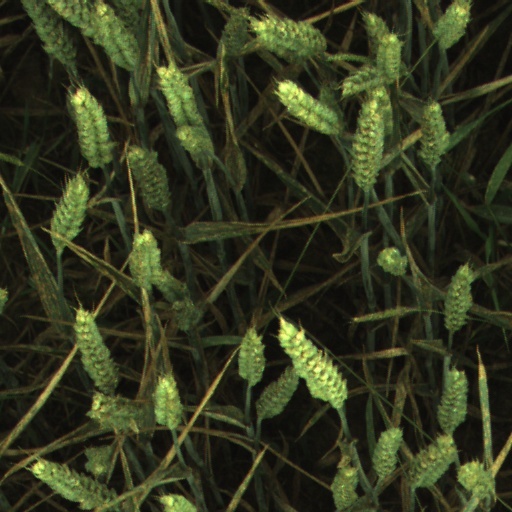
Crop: wheat